Pamlico County, North Carolina

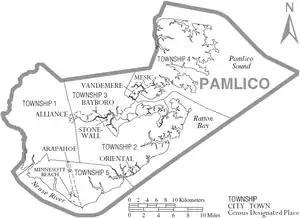
Map of Pamlico County with municipal and township labels

By the requirements of the North Carolina Constitution of 1868, the county was divided into 5 townships, which are only numbered: